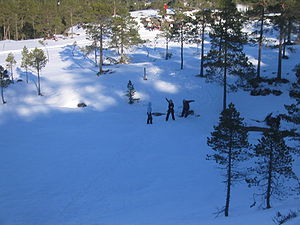
Nord-Trøndelag / Eksterne henvisninger
I skoven ved Namsos
Nord-Trøndelag er et tidligere fylke i Norge, men blev 1. januar 2018 sammenlagt med Sør-Trøndelag til fylket Trøndelag. Befolkningstallet i 2007 er på 129 069 indbyggere. Arealet er på 22.396 kvadratkilometer. Administrationen var placeret i Steinkjer.